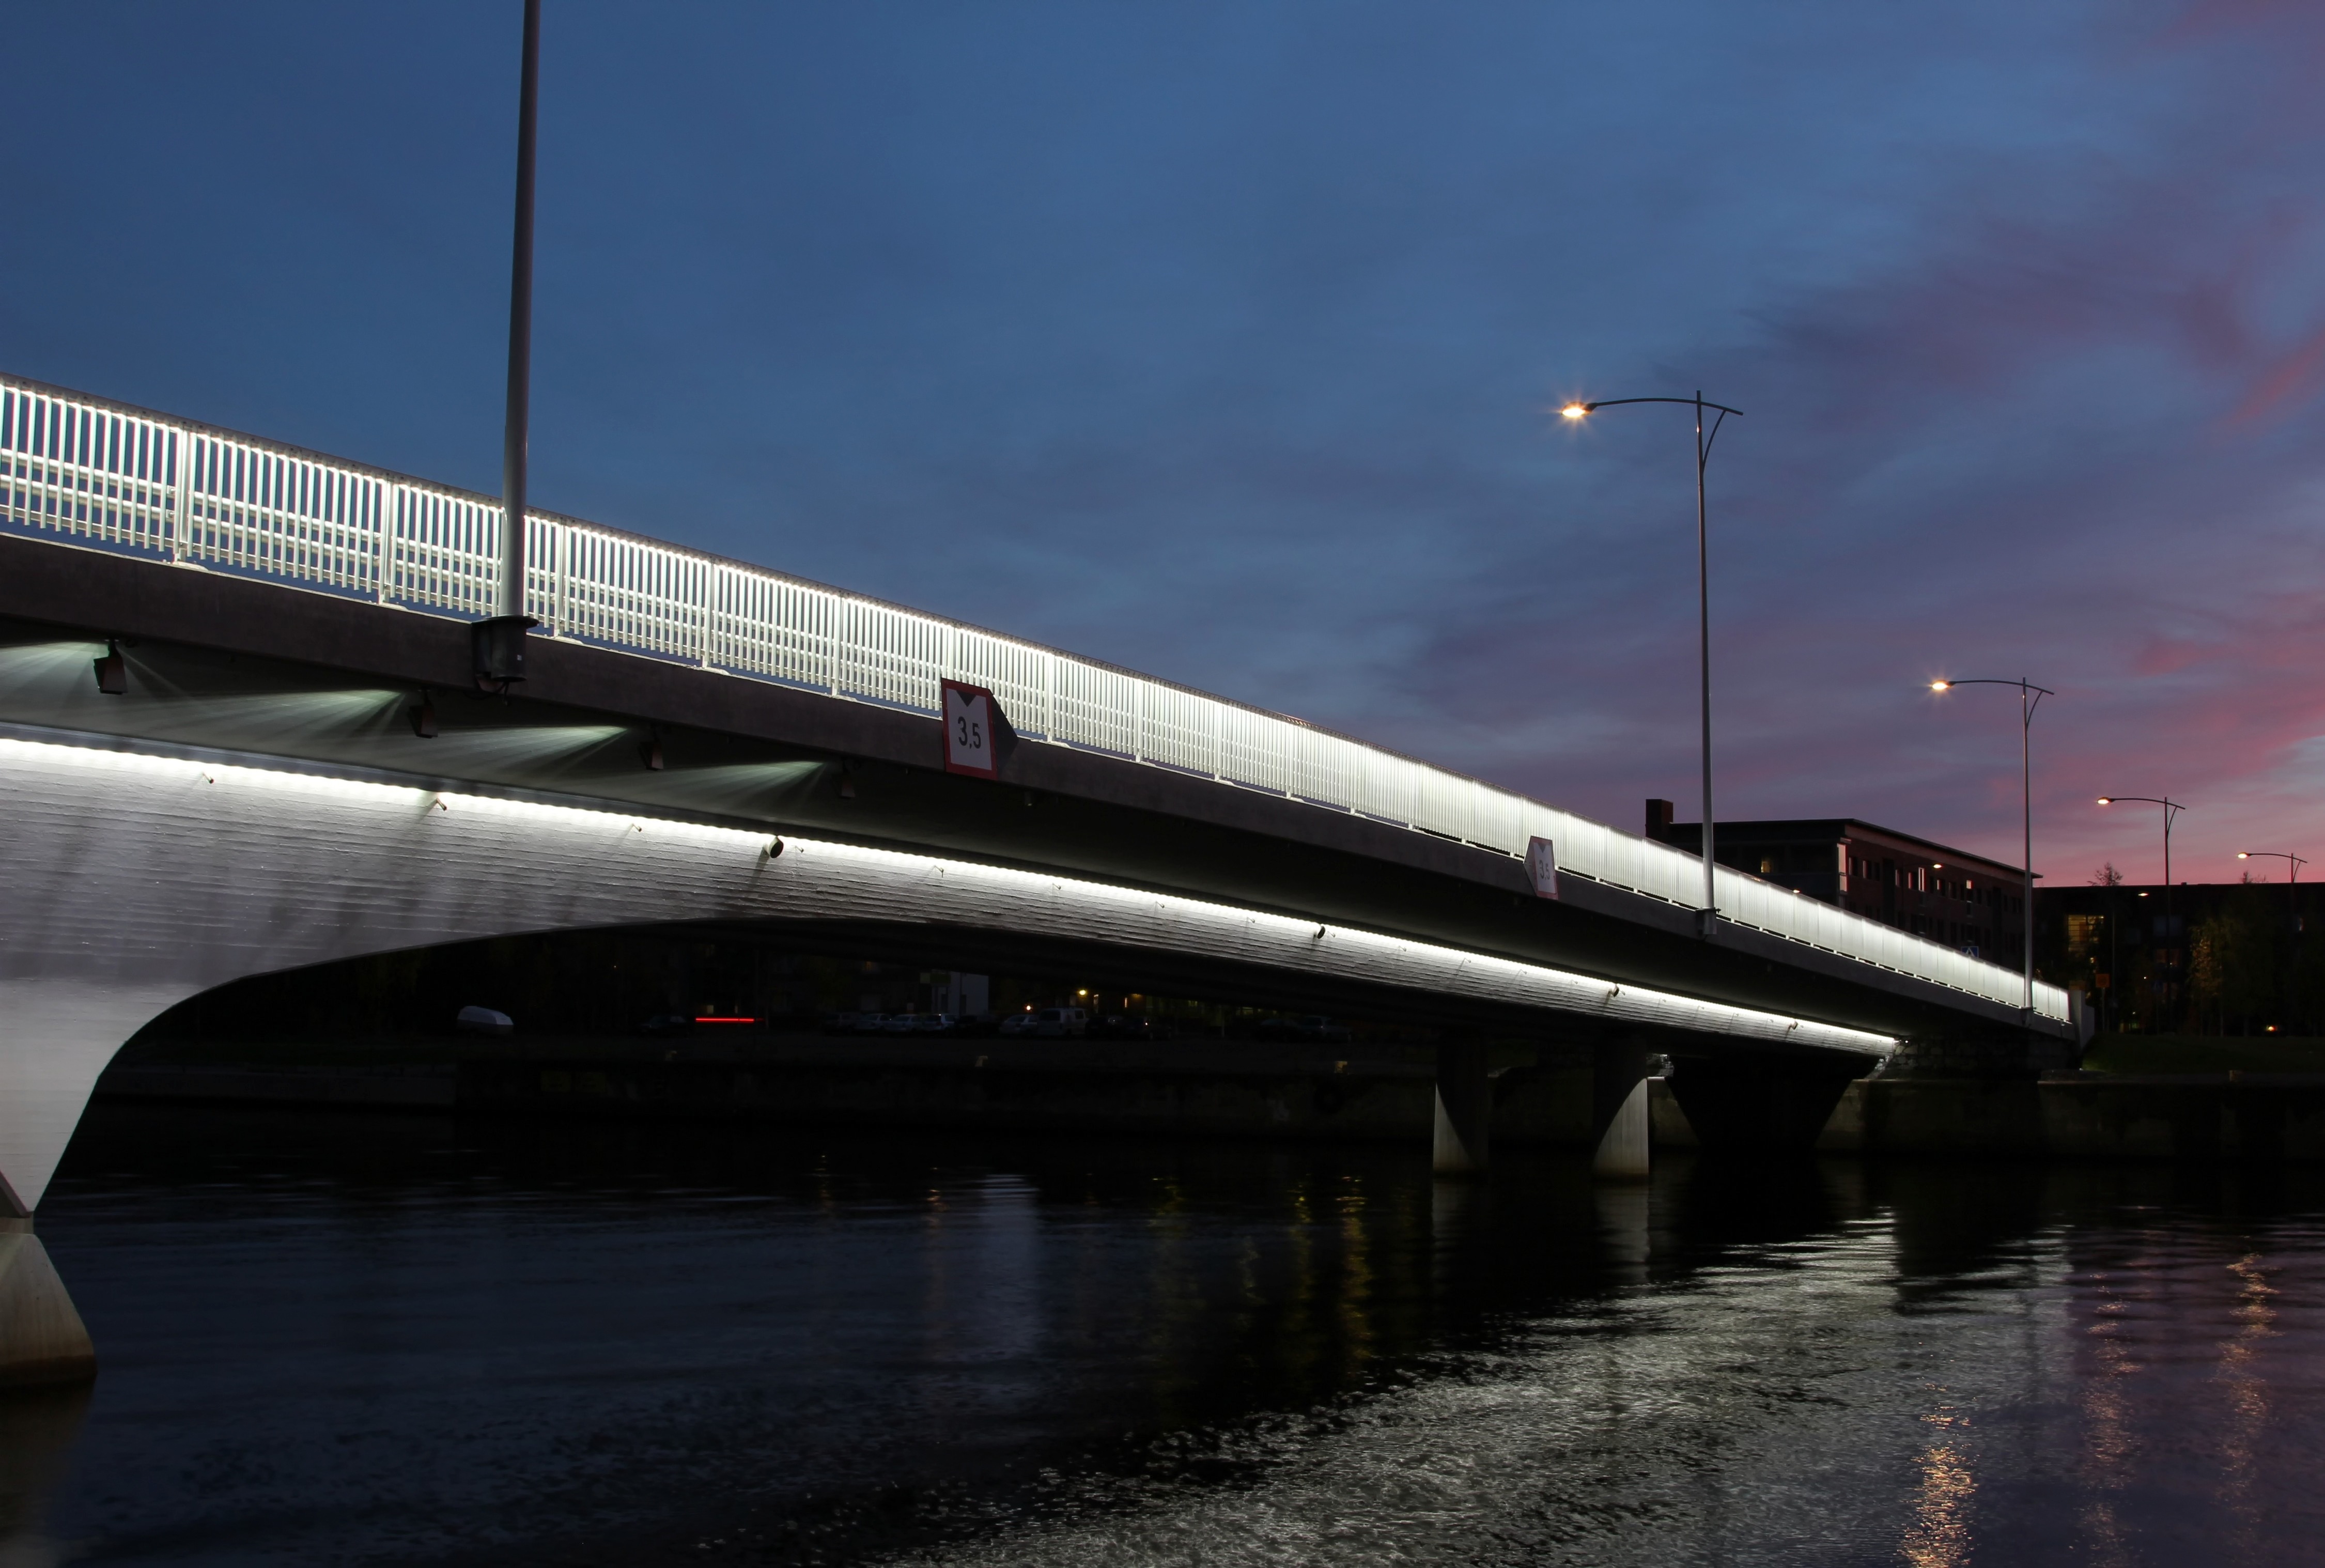
water, architecture, sky, sunset, bridge, river, overpass, dusk, transport, evening, reflection, vehicle, public transport, outside, lights, clouds, reflections, finland, nonbuilding structure